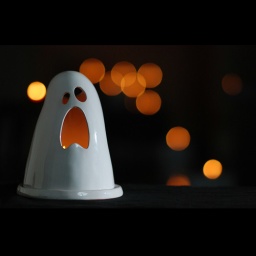
It's that time of year when zombies dress in bed sheets...Happy Bokeh Wednesday!